Postumia gens

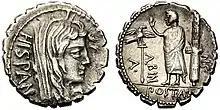
Denarius issued by Aulus Postumius Albinus, moneyer in 81 BC. The obverse with the legend HISPAN refers to Lucius Postumius Albinus, who was awarded a triumph for his victories in Spain.

This chart shows the probable descent of the Postumii Albini, from the sixth century BC to the end of the Republic. The chart is based on one found in the "Realencyclopädie der Classischen Altertumswissenschaft".